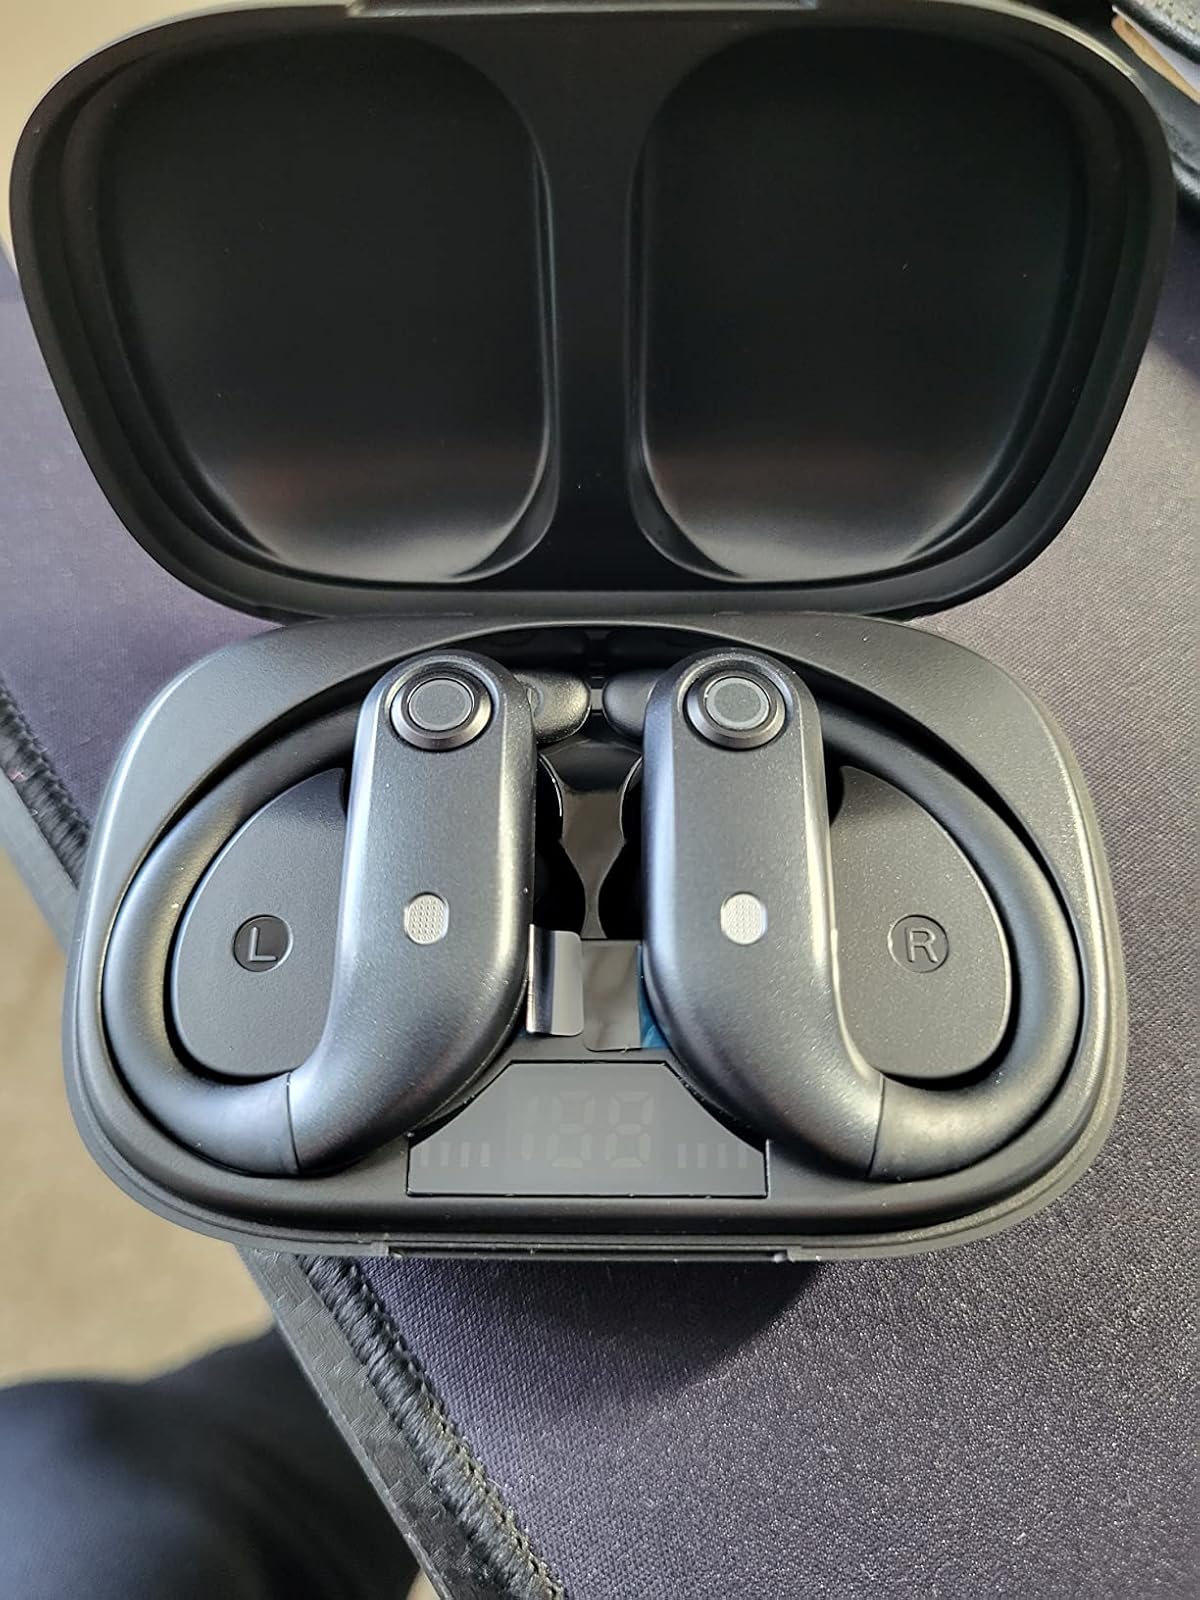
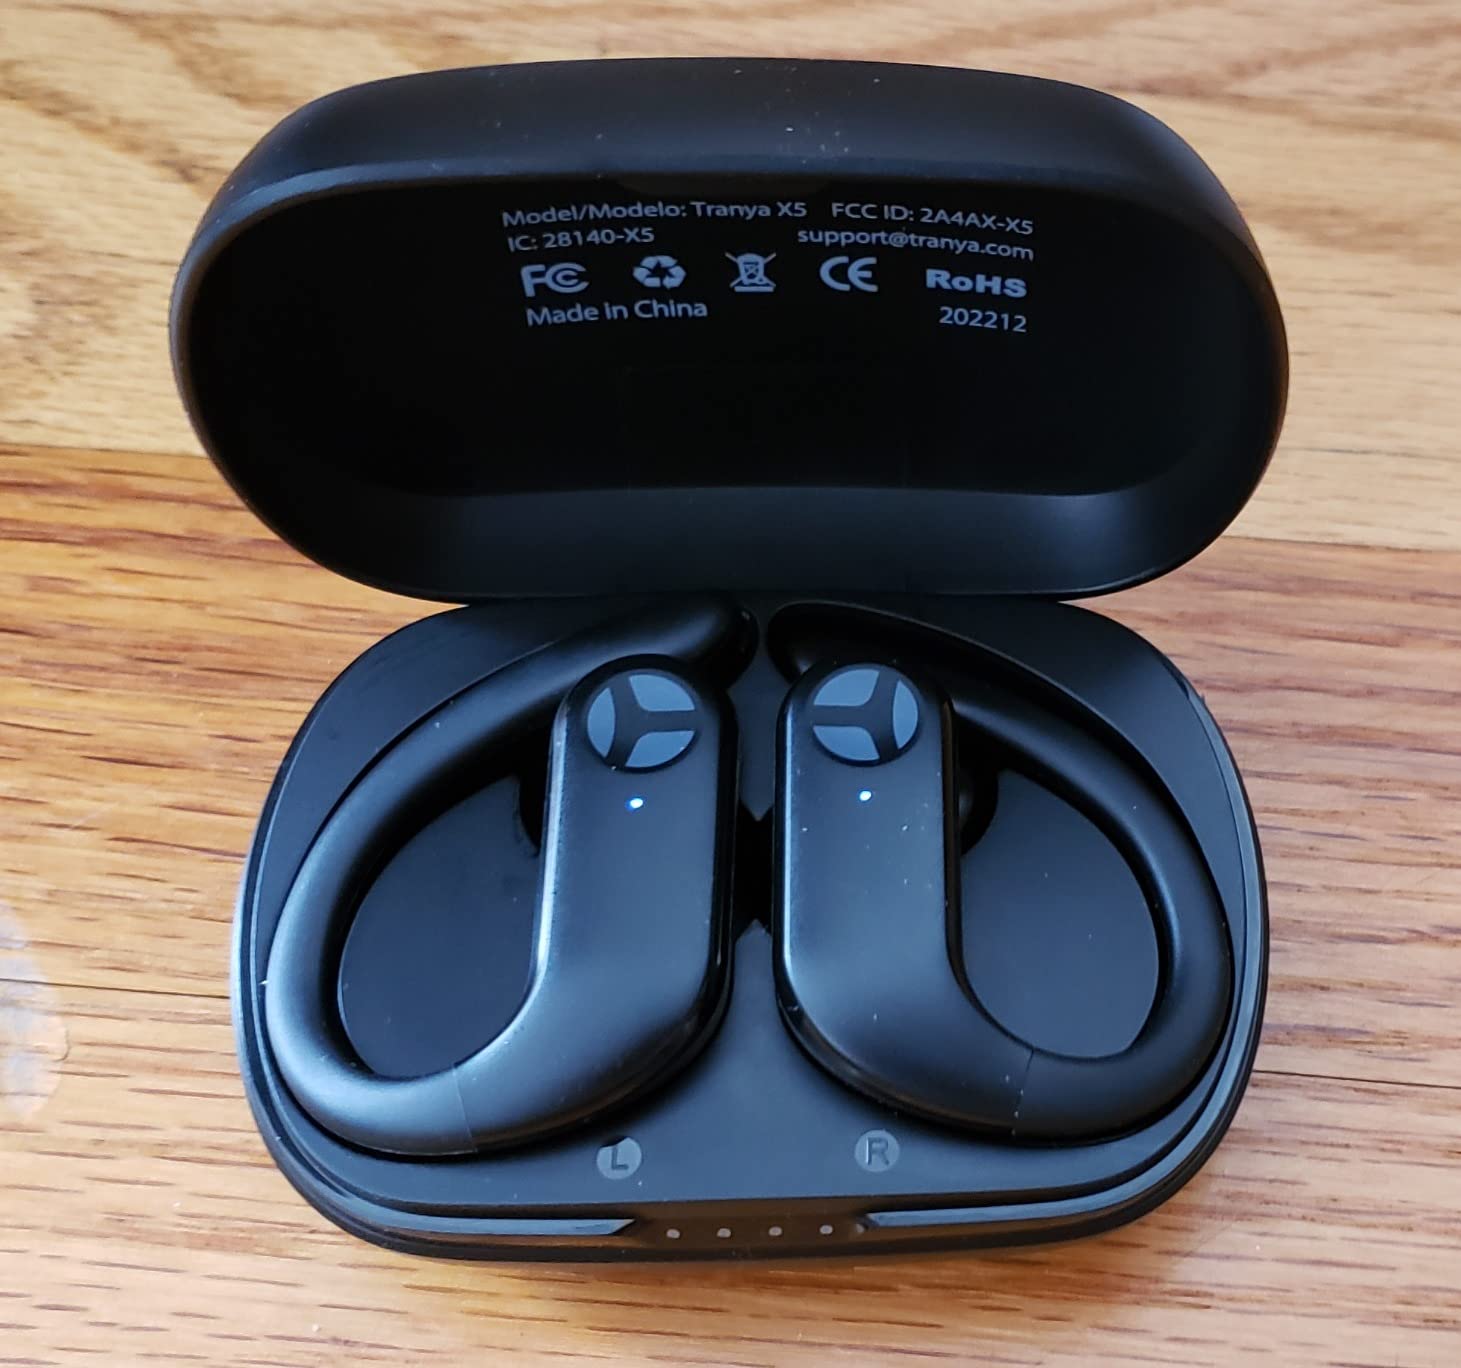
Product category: earbuds
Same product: no